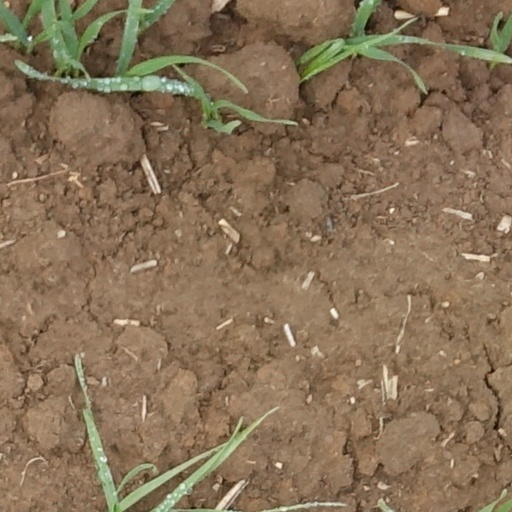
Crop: wheat